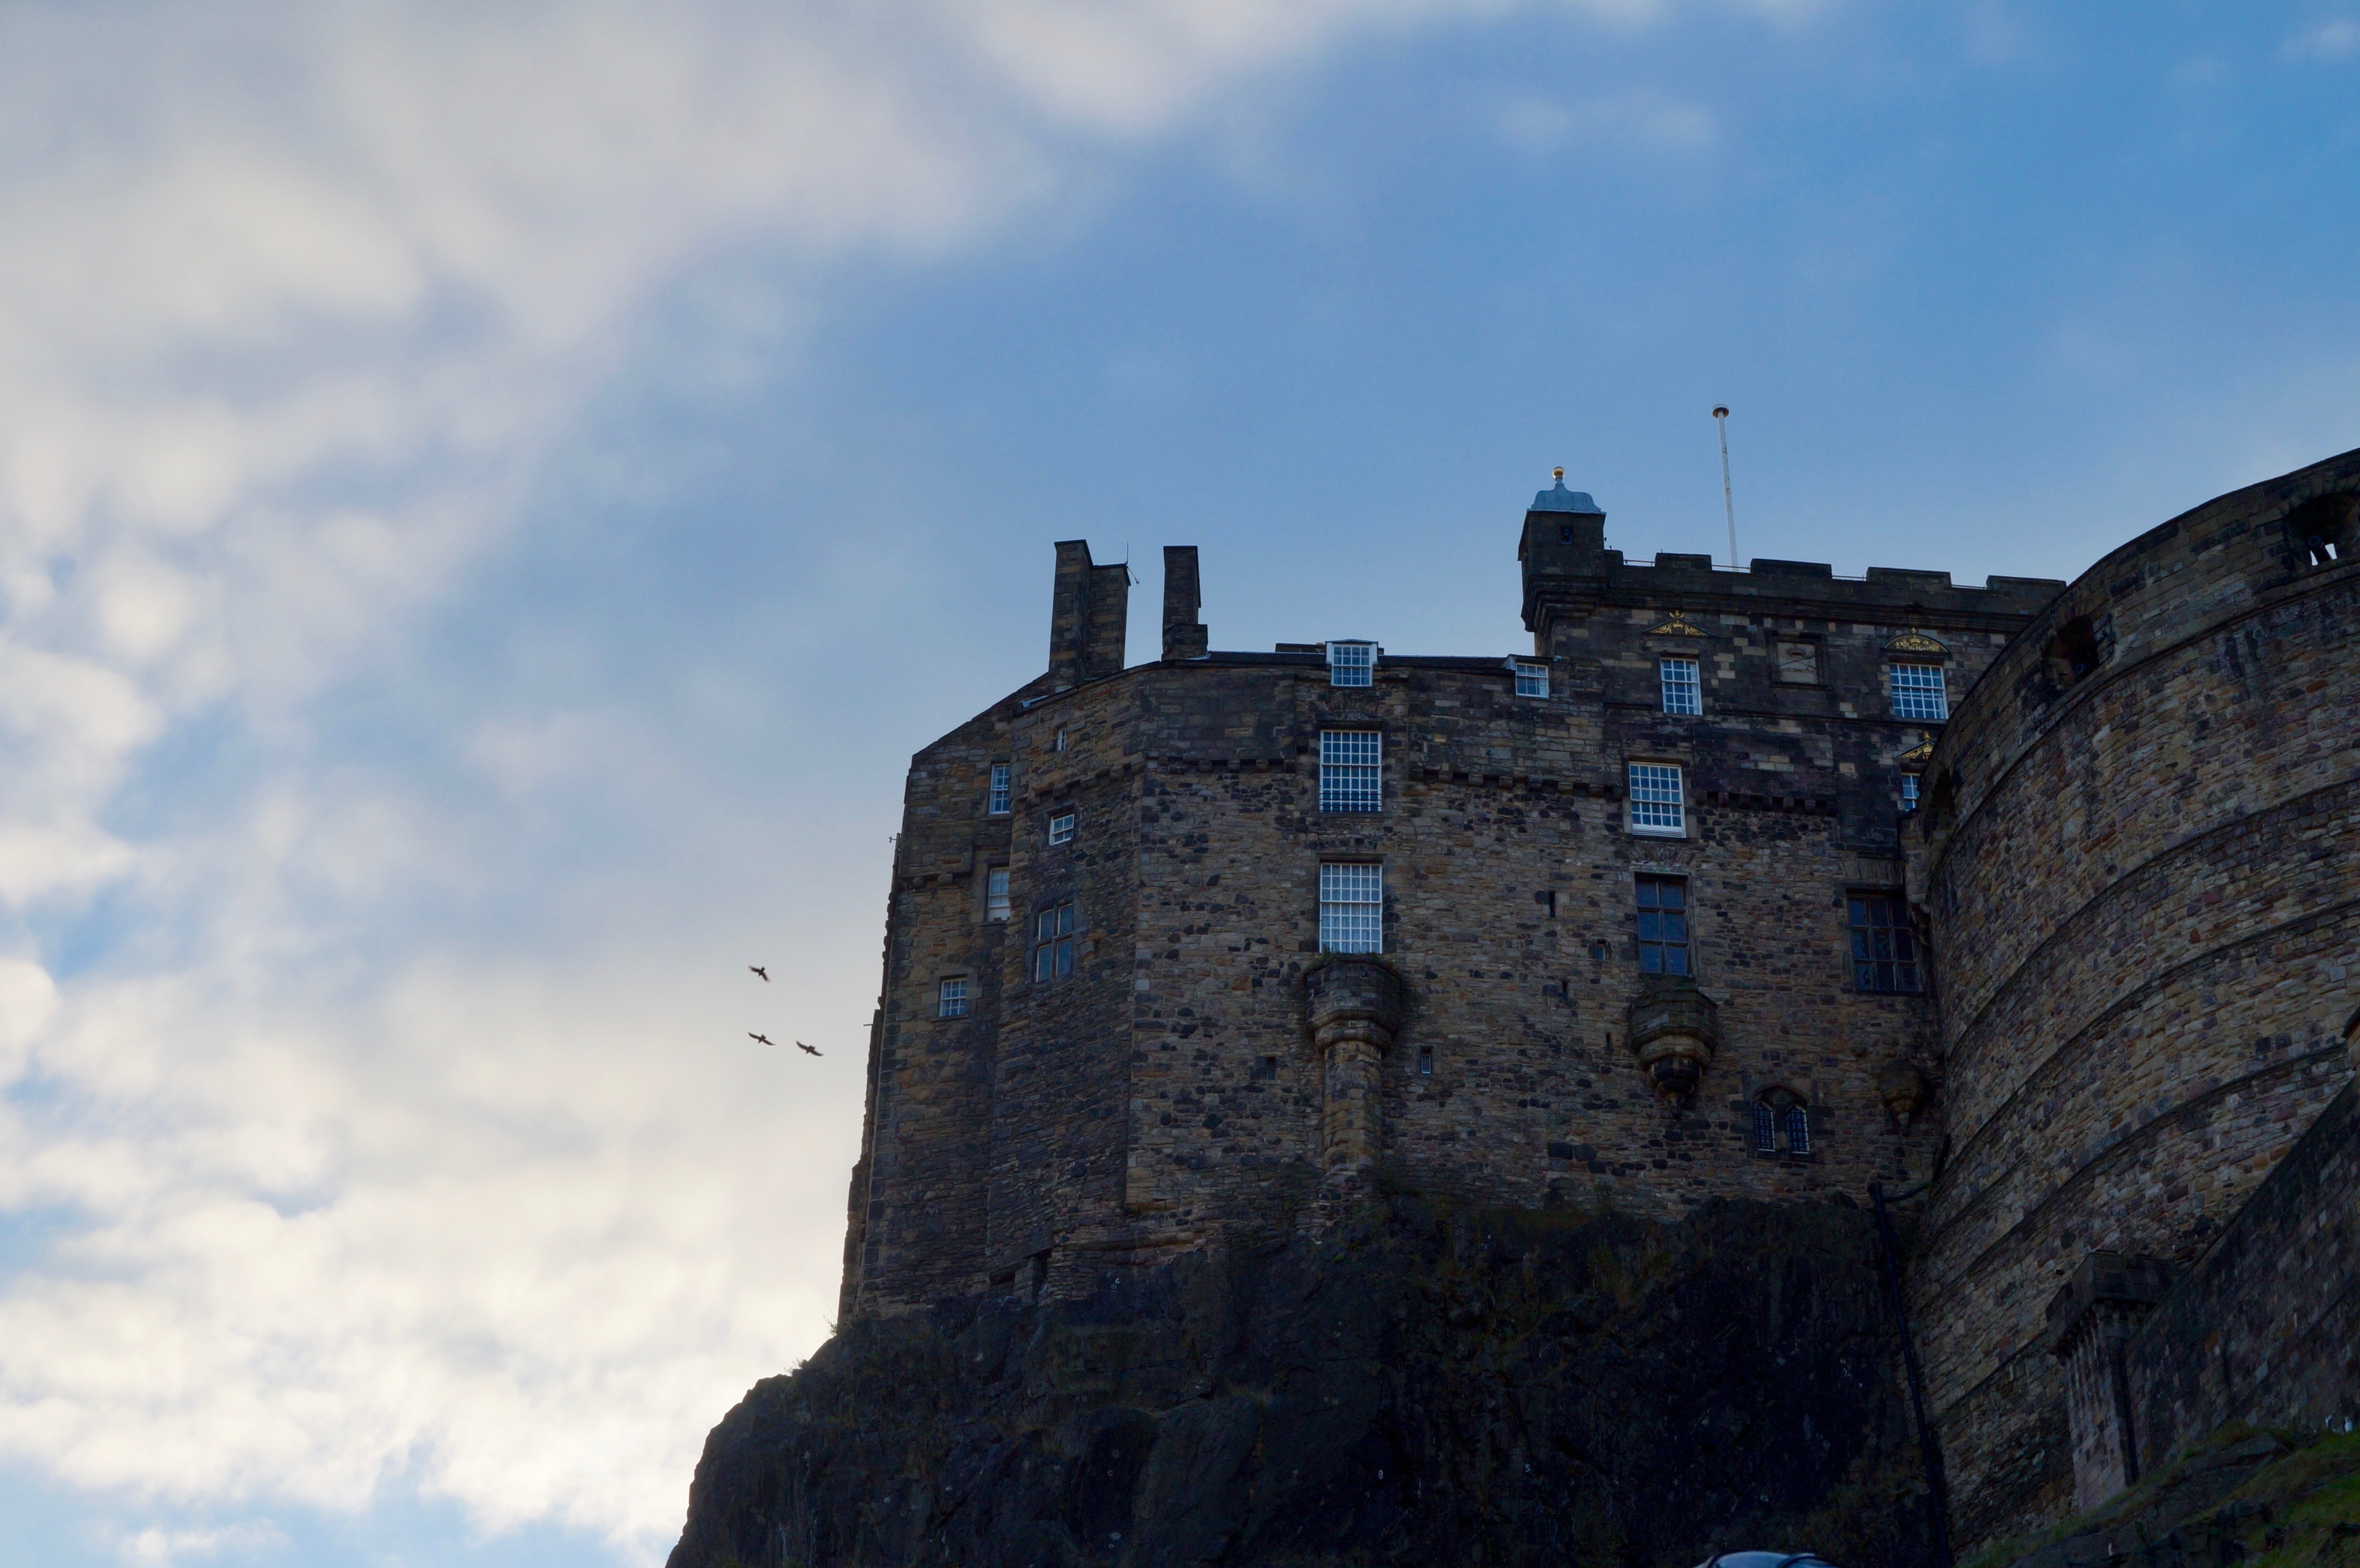
landscape, rock, cloud, architecture, sky, skyline, night, hill, town, building, chateau, old, city, monument, cityscape, travel, europe, tower, castle, ancient, landmark, blue, attraction, fortification, tourism, uk, capital, fortress, great, stronghold, british, history, scotland, european, heritage, britain, scottish, united, kingdom, edinburgh, destination, edinburgh castle, lothian